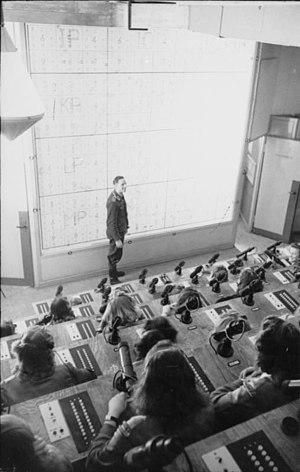
La Défense du Reich, en allemand Reichsverteidigung, est le nom donné à la guerre aérienne défensive menée par la Luftwaffe au-dessus de l'Europe occupée et de l'Allemagne nazie au cours de la Seconde Guerre mondiale. L'objectif était d'empêcher la destruction des villes et des industries allemandes par les alliés occidentaux. Ces opérations engagèrent des milliers d'avions et de multiples unités au cours de centaines de combats durant les campagnes de bombardements stratégiques alliés. Cette campagne fut la plus longue de la guerre aérienne et, avec la bataille de l'Atlantique, la plus longue campagne de la guerre. La Luftwaffe défendit l'espace aérien de l'Europe occupée contre les attaques menées, au départ par le Royal Air Force Bomber Command puis en tandem avec l’United States Army Air Forces.